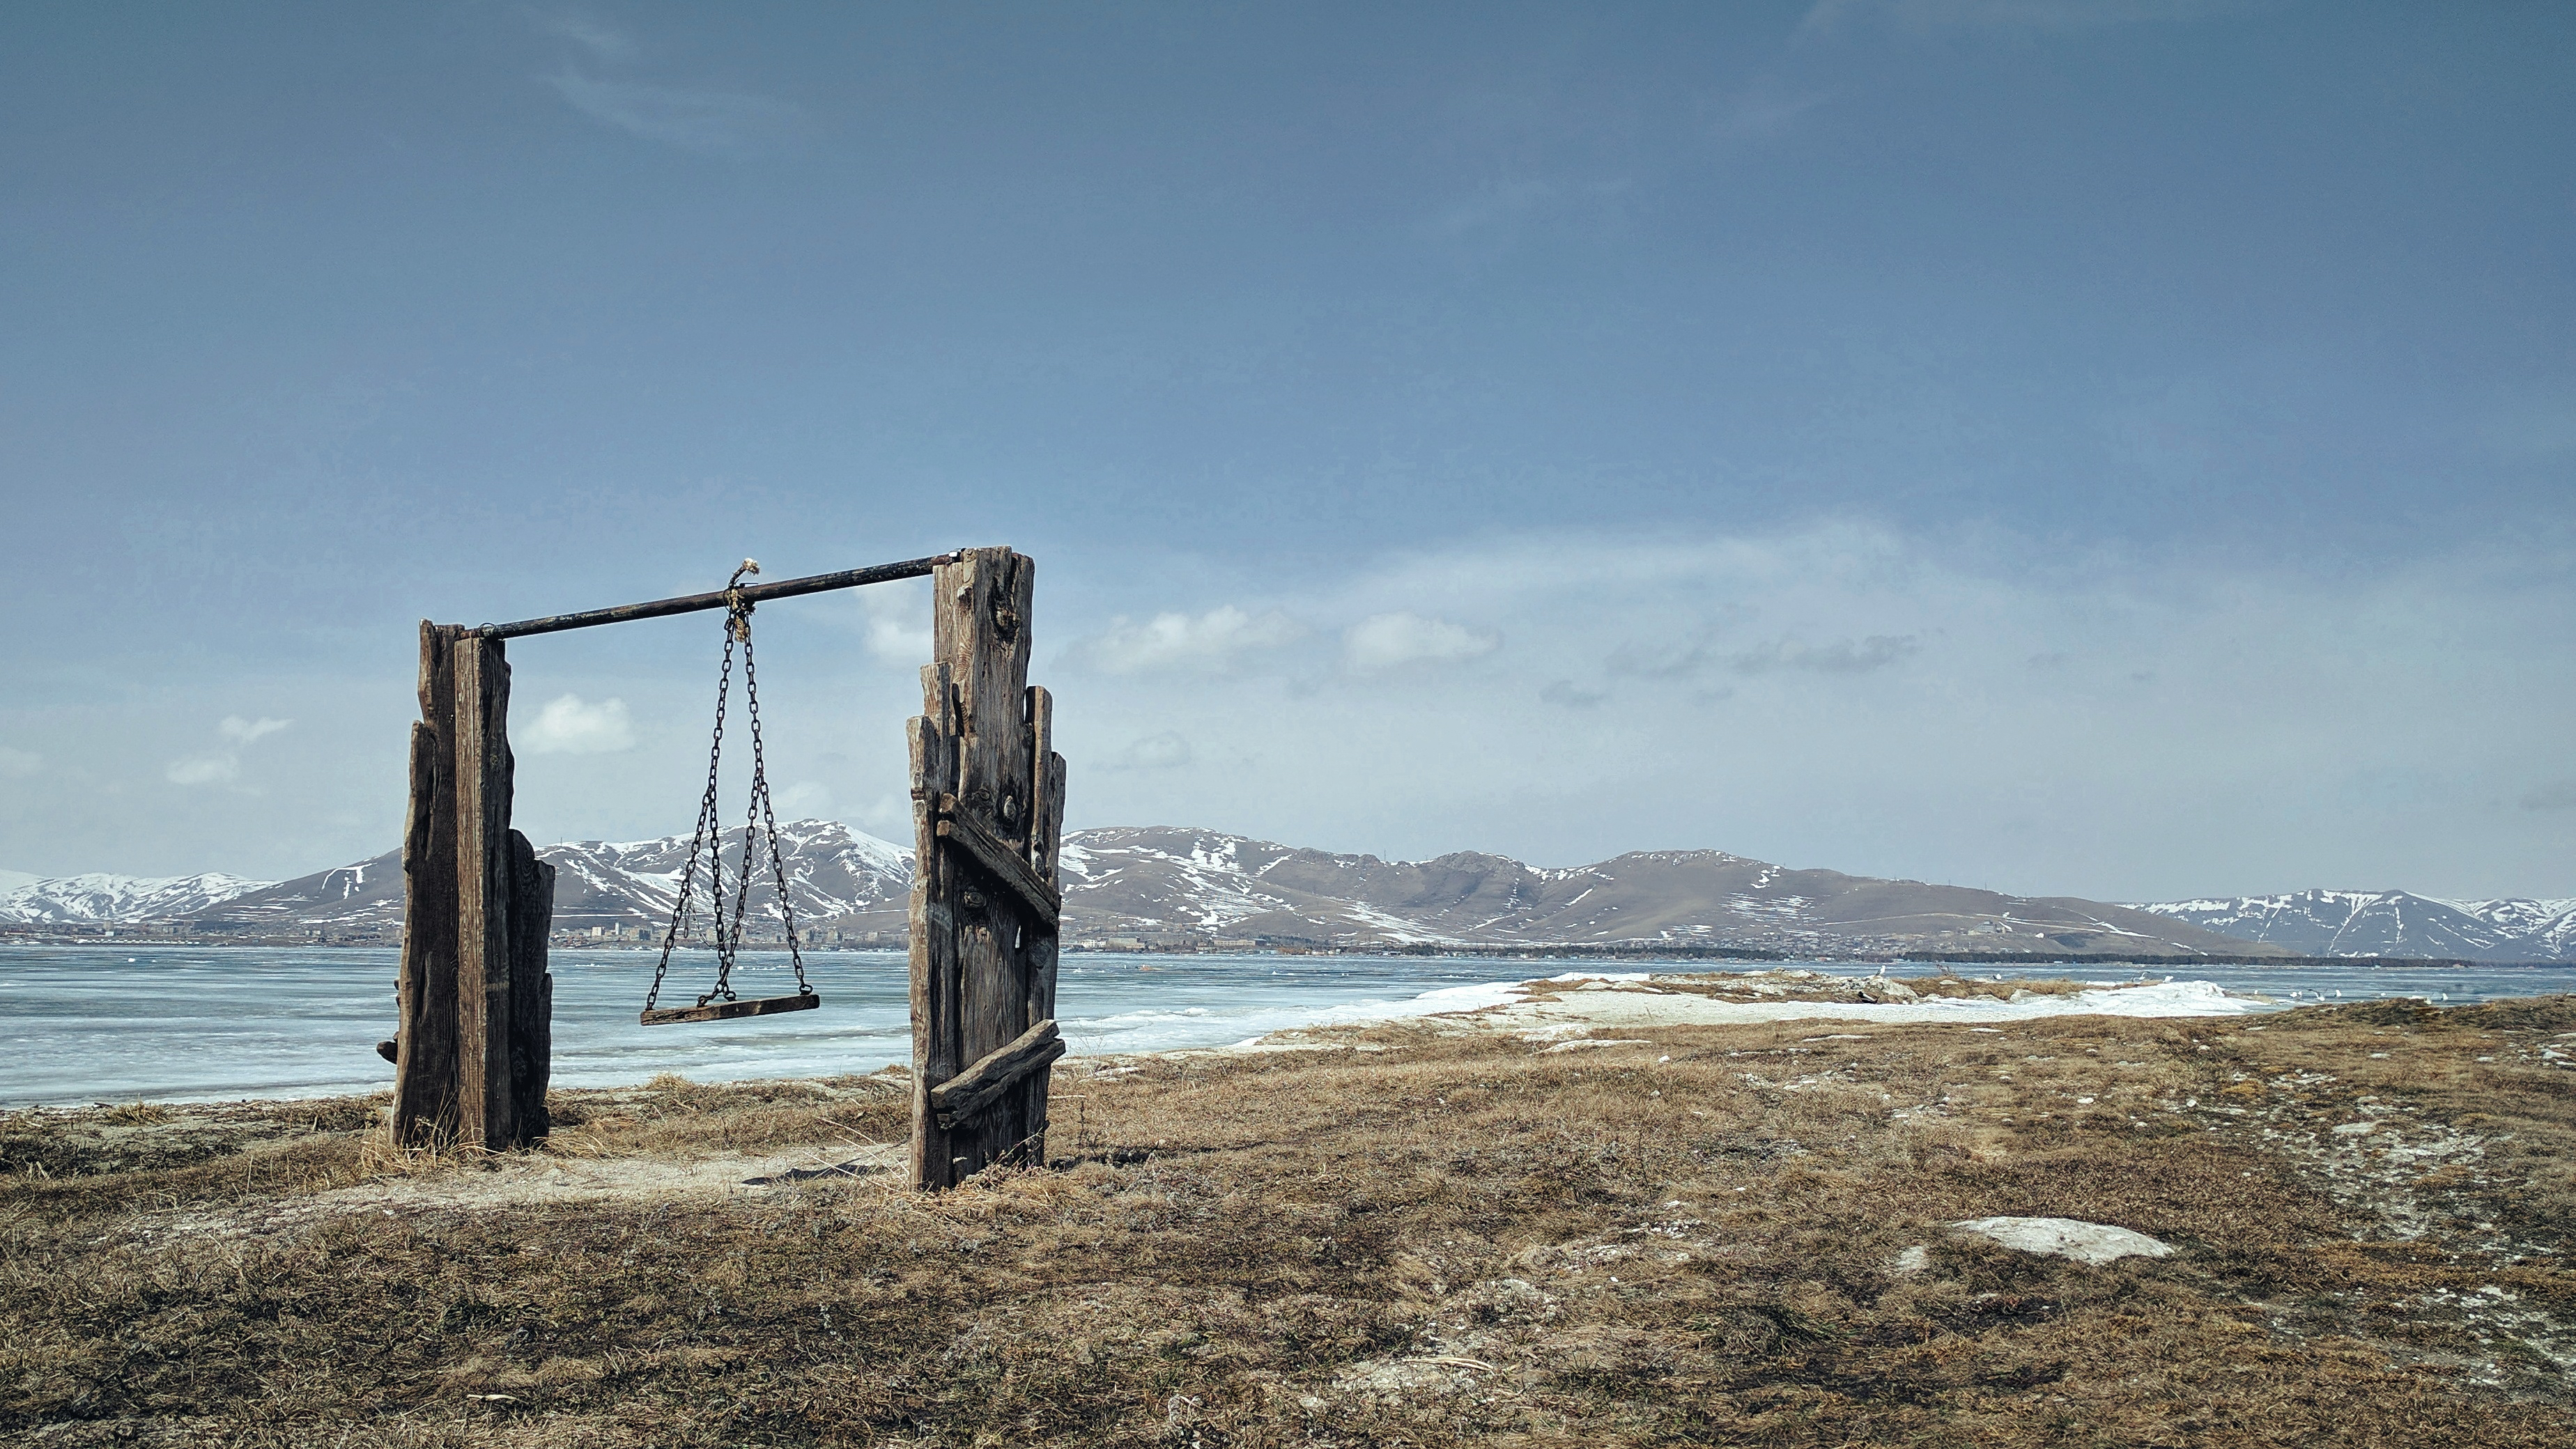
beach, sea, coast, water, sand, rock, ocean, horizon, mountain, winter, cloud, sky, field, shore, wave, lake, wind, vacation, bay, swing, material, body of water